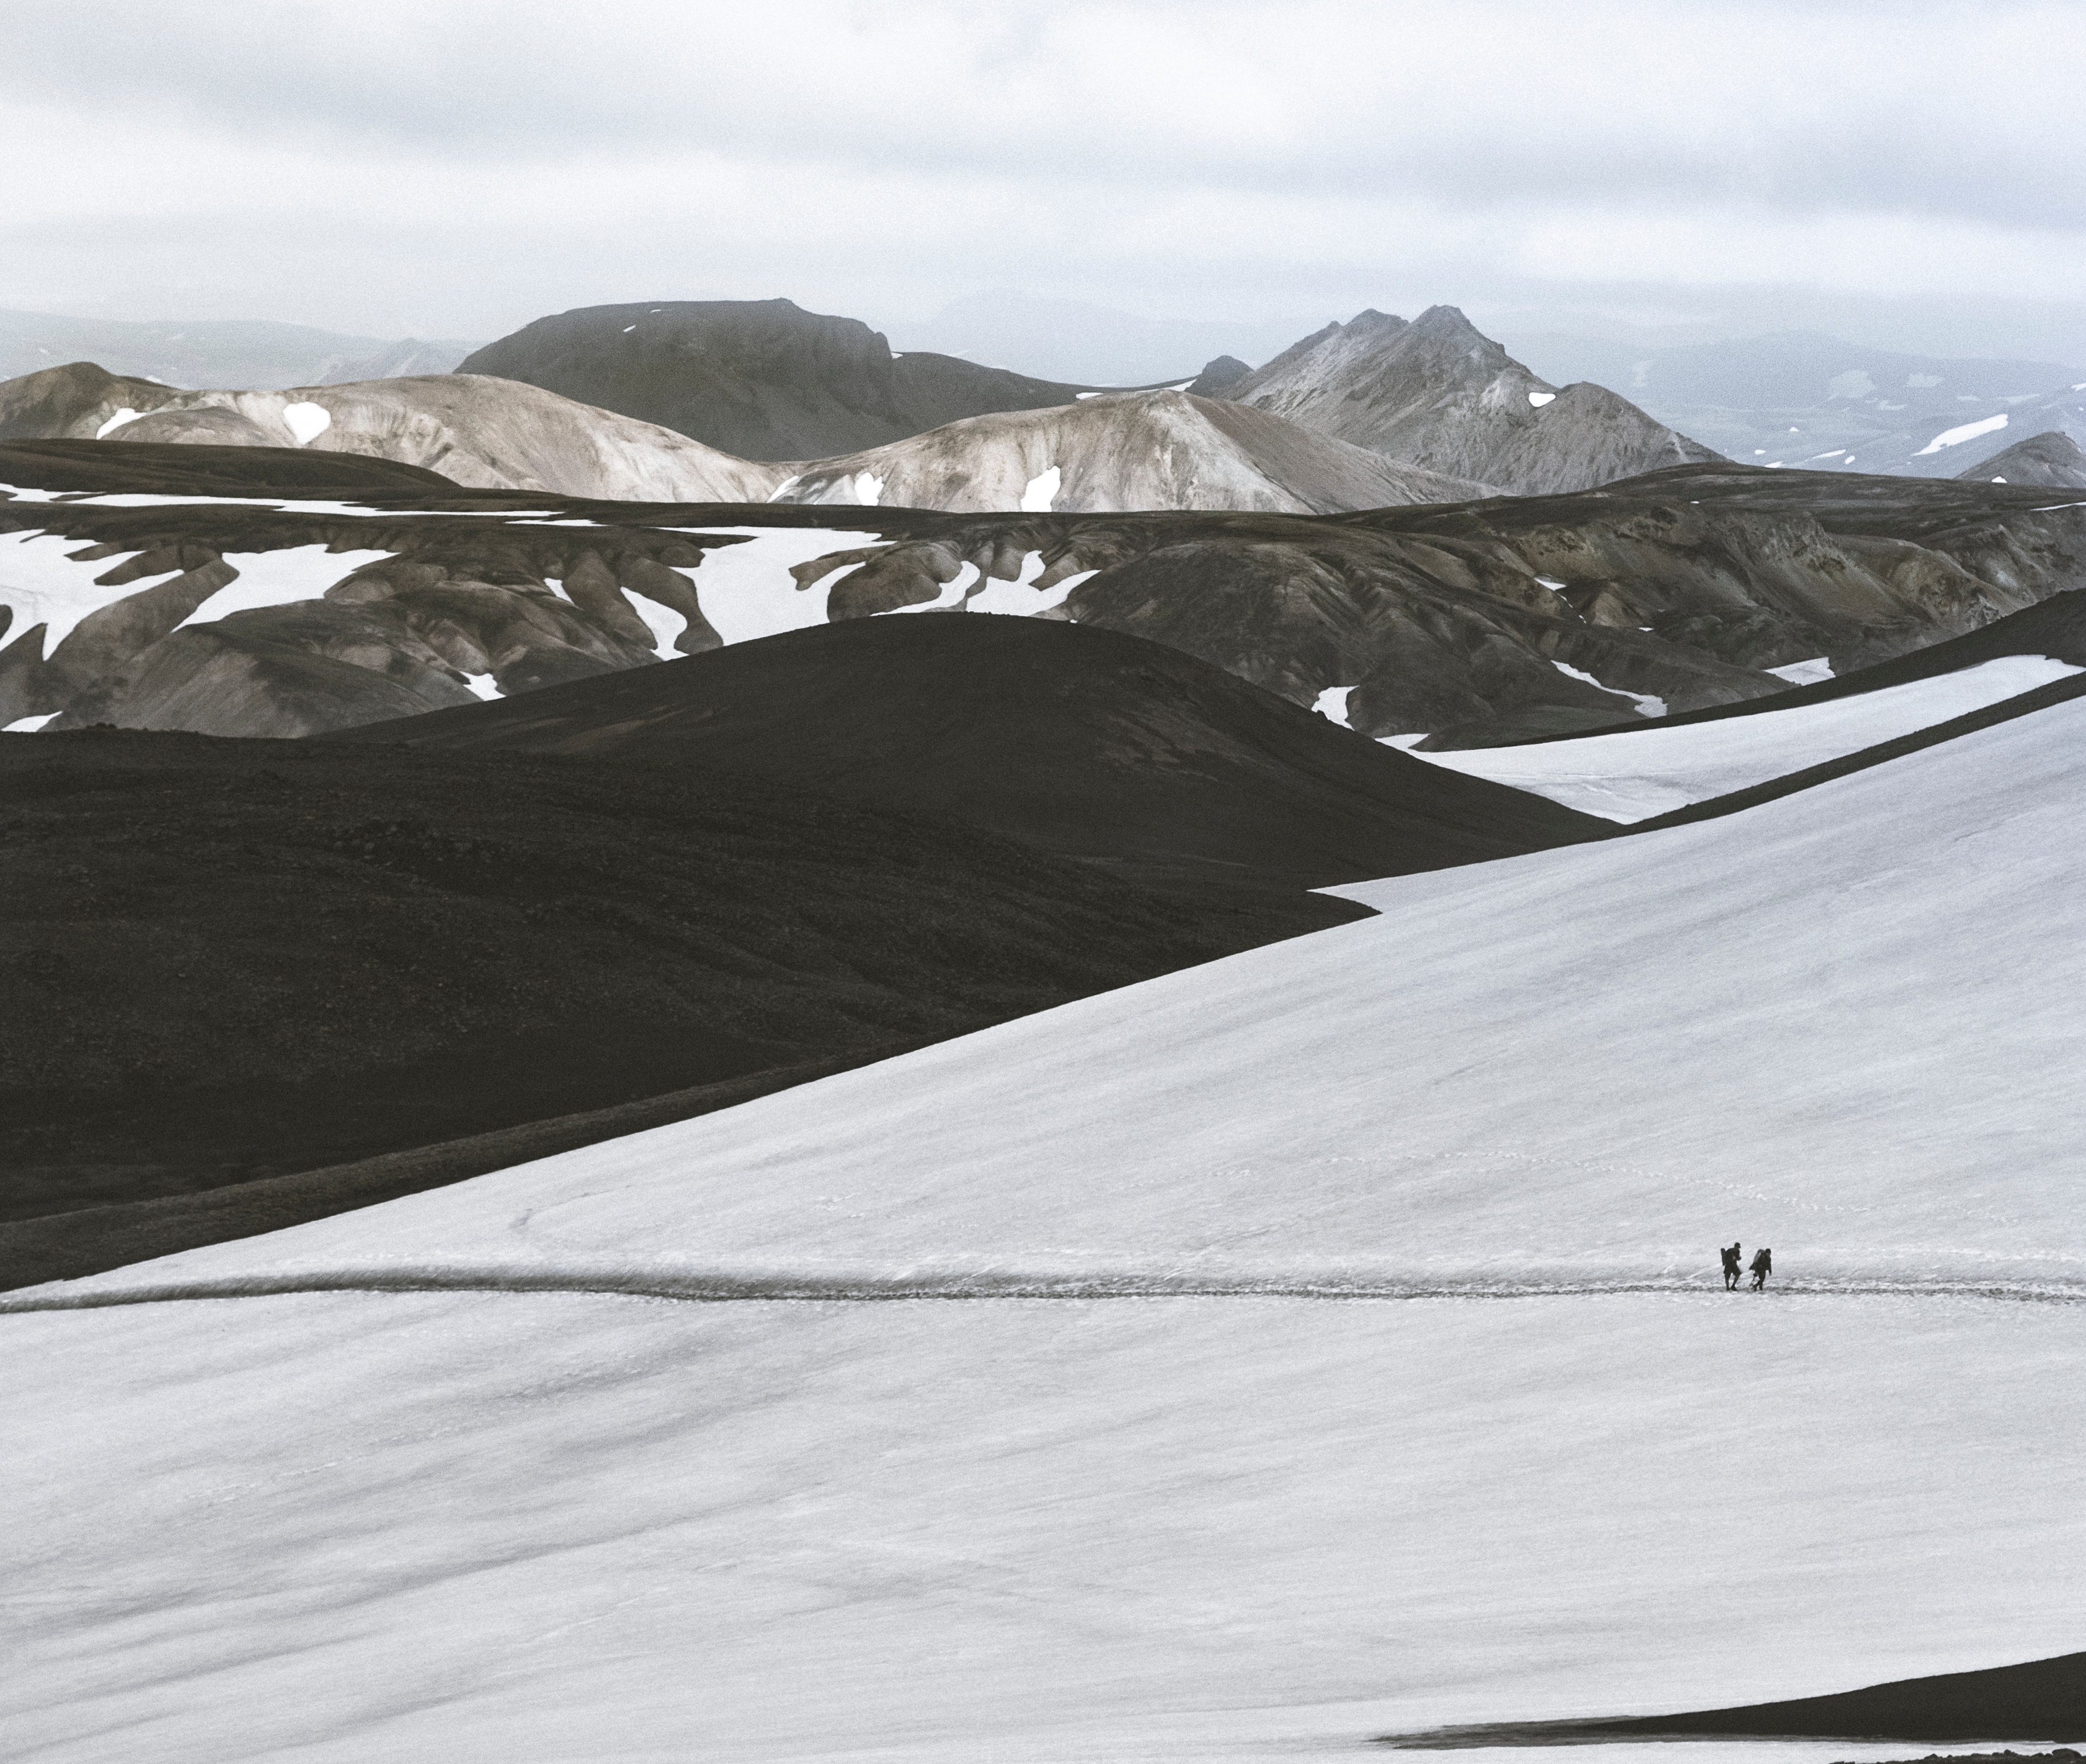
walking, person, mountain, snow, winter, mountain range, ice, glacier, weather, arctic, ridge, trekking, piste, tundra, landform, mountain pass, geographical feature, mountainous landforms, glacial landform, geological phenomenon